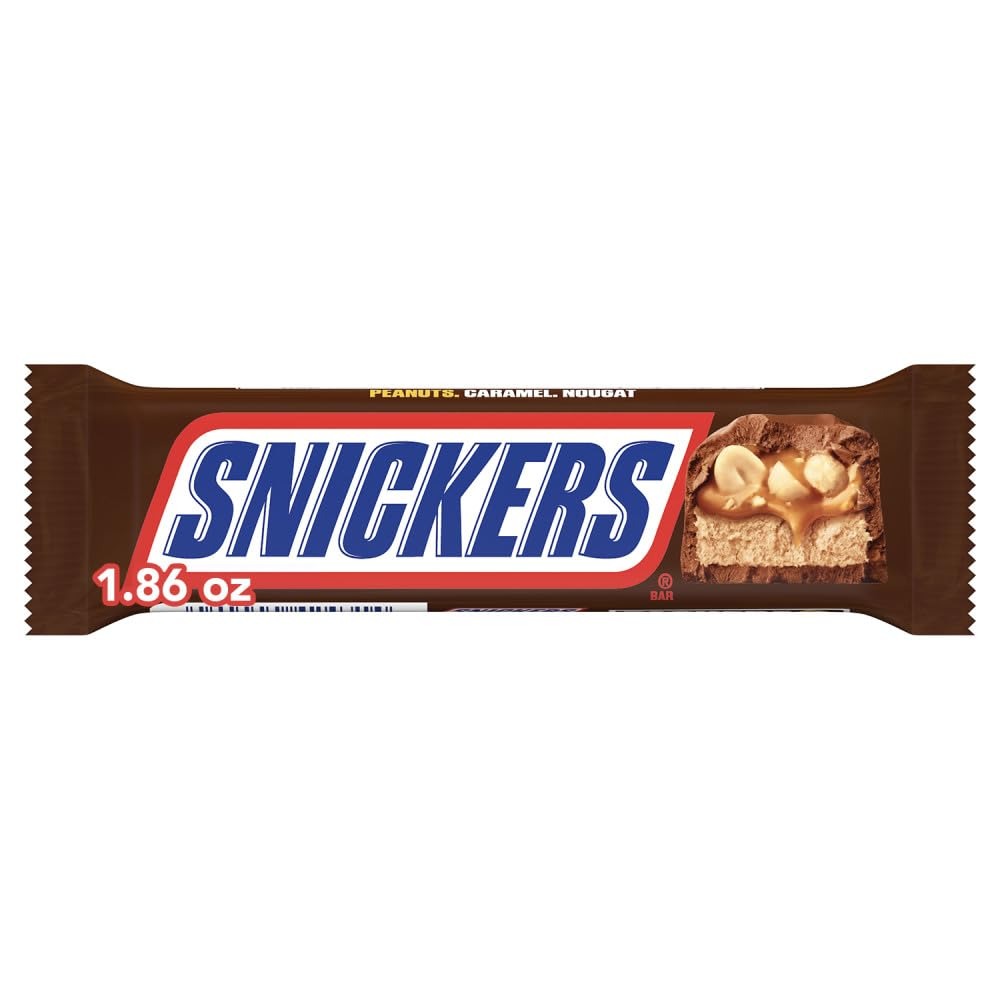
Item Name: SNICKERS Chocolate Candy Bar, Full Size, 1.86 oz Bar
Bullet Point 1: Contains one 1.86-ounces full size SNICKERS Chocolate Candy Bar
Bullet Point 2: Chocolate candy bar packed with caramel, nougat, peanuts and milk chocolate
Bullet Point 3: Keep a SNICKERS chocolate candy bar handy for party supplies or game day snacks
Bullet Point 4: Love to bake? Cut pieces of SNICKERS candy chocolate bars to decorate cupcakes, ice cream, or cookies
Bullet Point 5: Feeling out of sorts? SNICKERS chocolate candy bars is the solution
Value: 1.86
Unit: Ounce

Price: 1.39